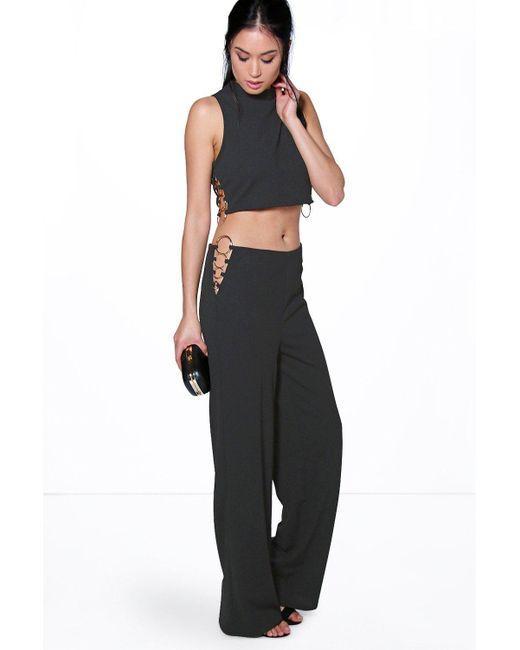
Schwarzes stylisches Oberteil mit lockerer Passform